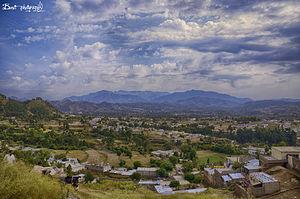
Le district de Mansehra est une subdivision administrative de la province Khyber Pakhtunkhwa au Pakistan. Constitué autour de sa capitale Mansehra, le district est entouré par les districts de Battagram, du Kohistan et le territoire de Gilgit-Baltistan au nord, l'Azad Cachemire à l'est, les districts d'Abbottabad et de Haripur au sud et enfin Torghar et Shangla à l'ouest.
Mansehra est une ville pakistanaise, et capitale du district de Mansehra, dans la province de Khyber Pakhtunkhwa.
Les villes du Pakistan regroupent au total environ 76 millions d'habitants en 2017, soit 36 % de la population de ce pays d'Asie du Sud selon le Bureau pakistanais des statistiques. Dix d'entre elles dépassent le million d'habitants, et la plus grande, Karachi, est l'une des plus grandes mégapoles du monde, avec près de quinze millions d'habitants. En dehors de celle-ci, la majorité des grandes villes se situent dans le nord de la province du Pendjab, partie la plus urbanisée du pays.